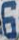
Number: 6